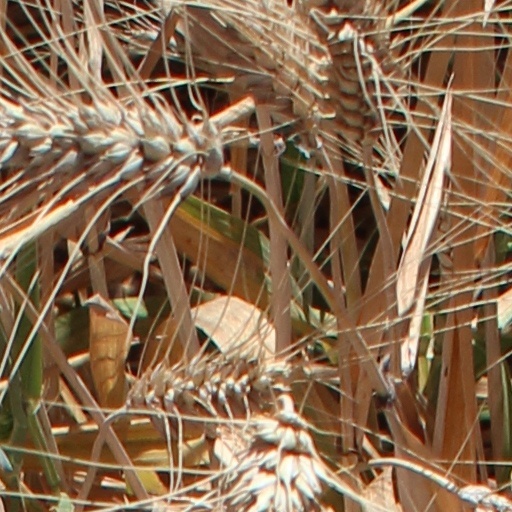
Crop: wheat